Charles-Antoine Bridan

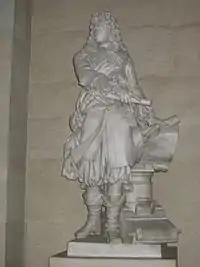
"Vauban, Marshal of France" by Charles-Antoine Bridan, Palace of Versailles, 1785

Bridan was born in Ravières, and initially studied under Jean-Joseph Vinache. He attended the Académie royale de peinture et de sculpture where he won the Prix de Rome in 1754 for his work, "Massacre of the Innocents". His award enabled him to travel, whereupon he attended the school at the French Academy in Rome. He remained in Italy until 1762 and then returned to the Académie in Paris. He completed a marble sculpture, "The Martyrdom of Saint Bartholomew", in 1772. On 30 December 1780, Bridan was appointed professor of sculpture. He trained his son, Pierre-Charles Bridan, who also became a sculptor.